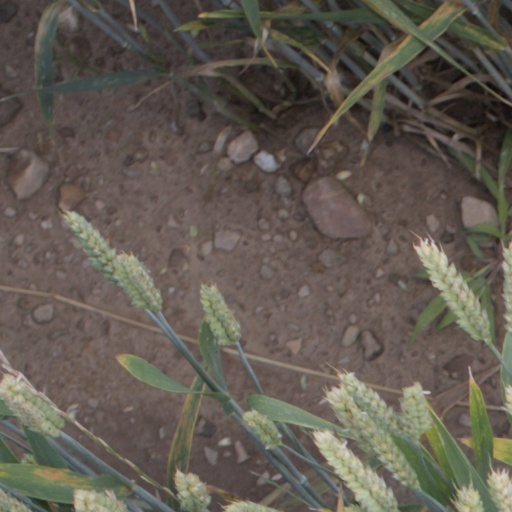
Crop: wheat